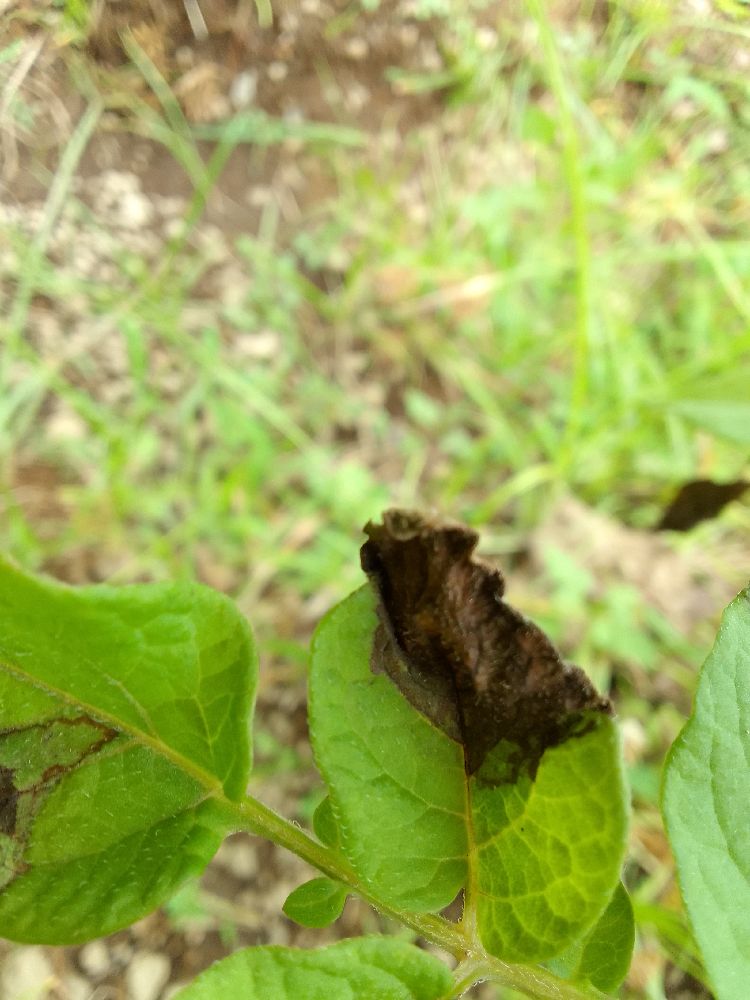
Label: Late blight